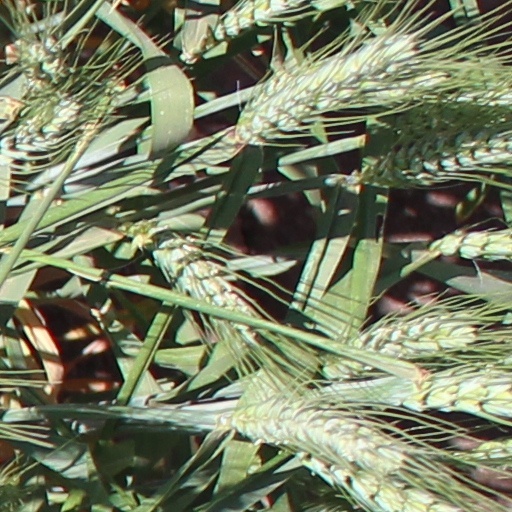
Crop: wheat